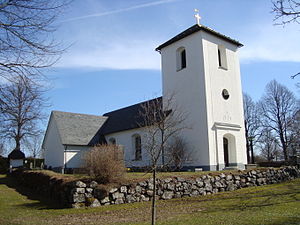
Täby (Örebro kommun)
Täby er en kyrkby i Örebro kommun i Närke, Sverige. Fra 2015 afgrænses den af SCB som en småort.